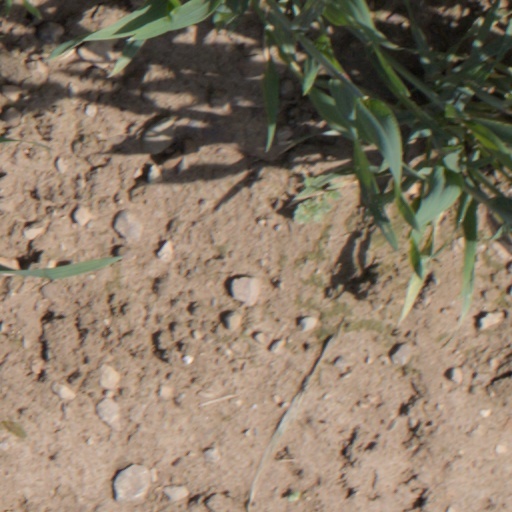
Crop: wheat